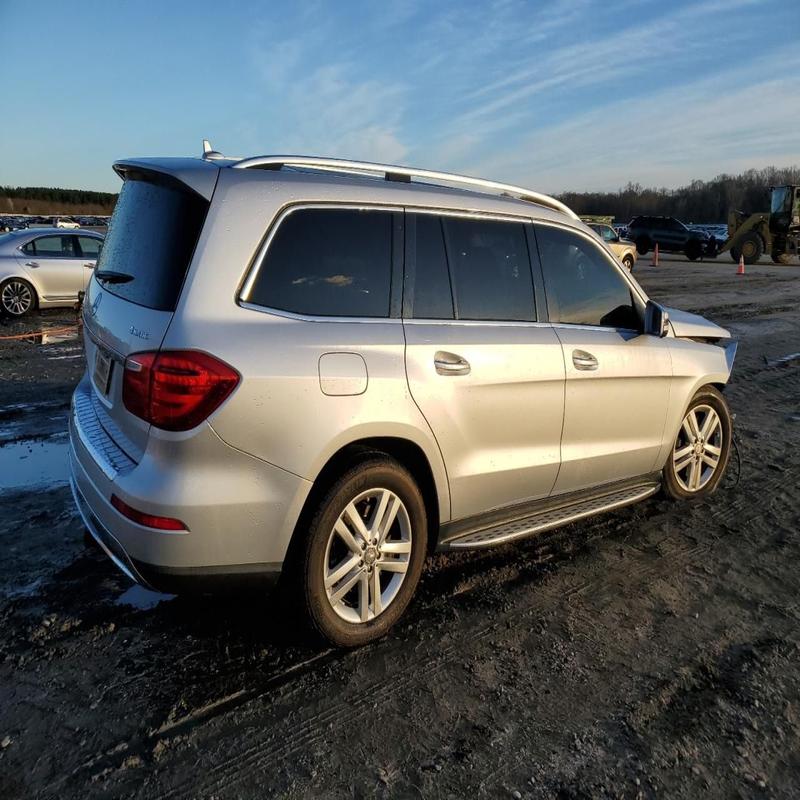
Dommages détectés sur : capot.
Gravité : mineur